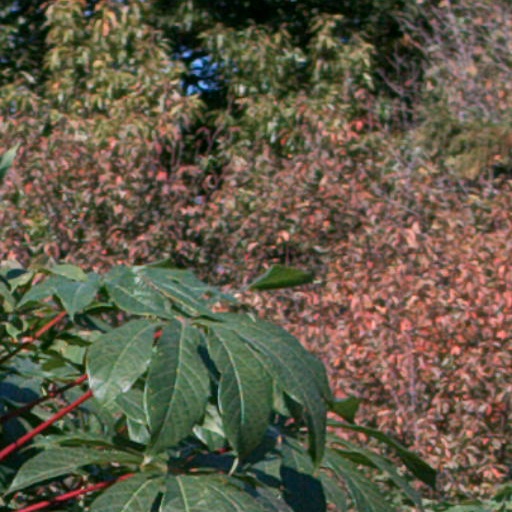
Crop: cassava